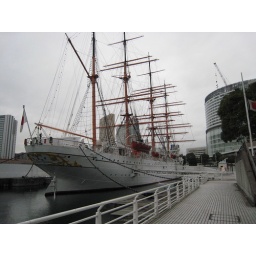
Japanese sailing training ship moored in old shipyard slip adjacent to Landmark tower